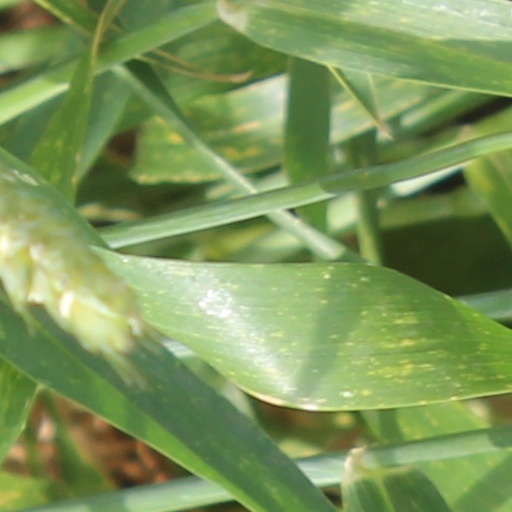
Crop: wheat